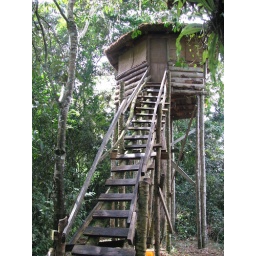
Our tree house in Kibale Forest